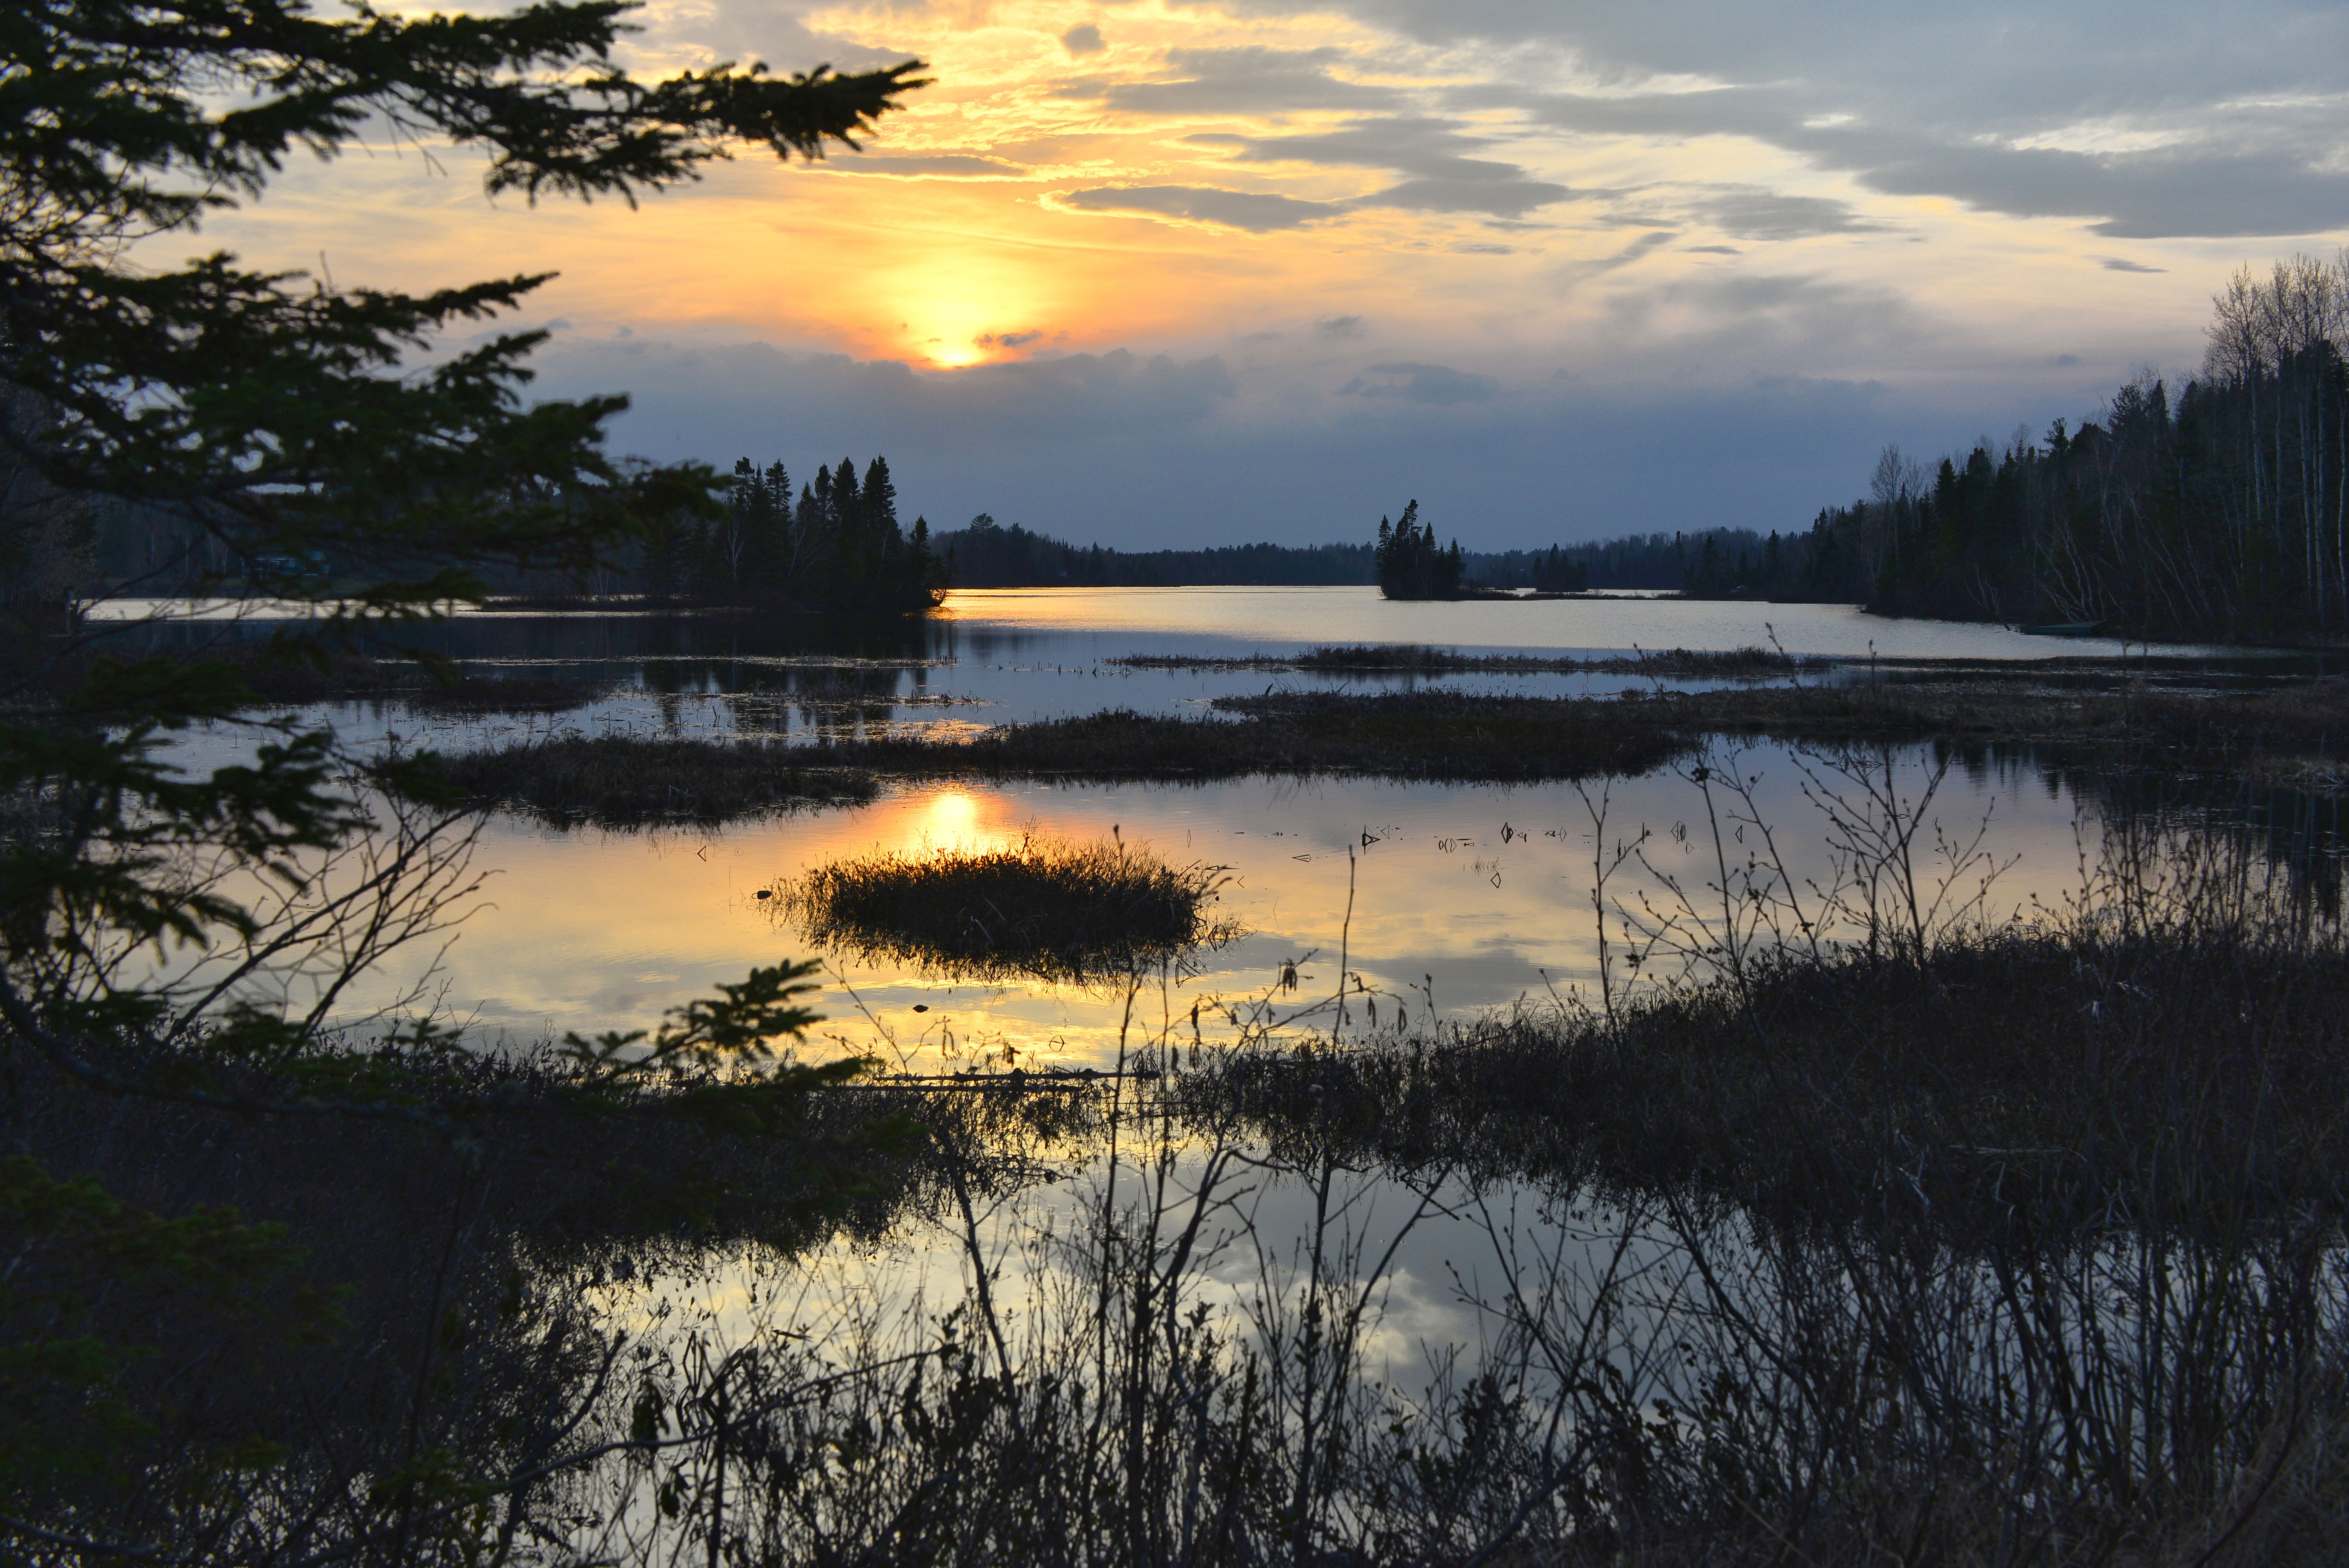
landscape, tree, nature, marsh, wilderness, sun, sunrise, sunset, morning, lake, dawn, river, dusk, pond, evening, twilight, reflection, reservoir, clouds, wetland, loch, nature sunset, summer light, atmospheric phenomenon